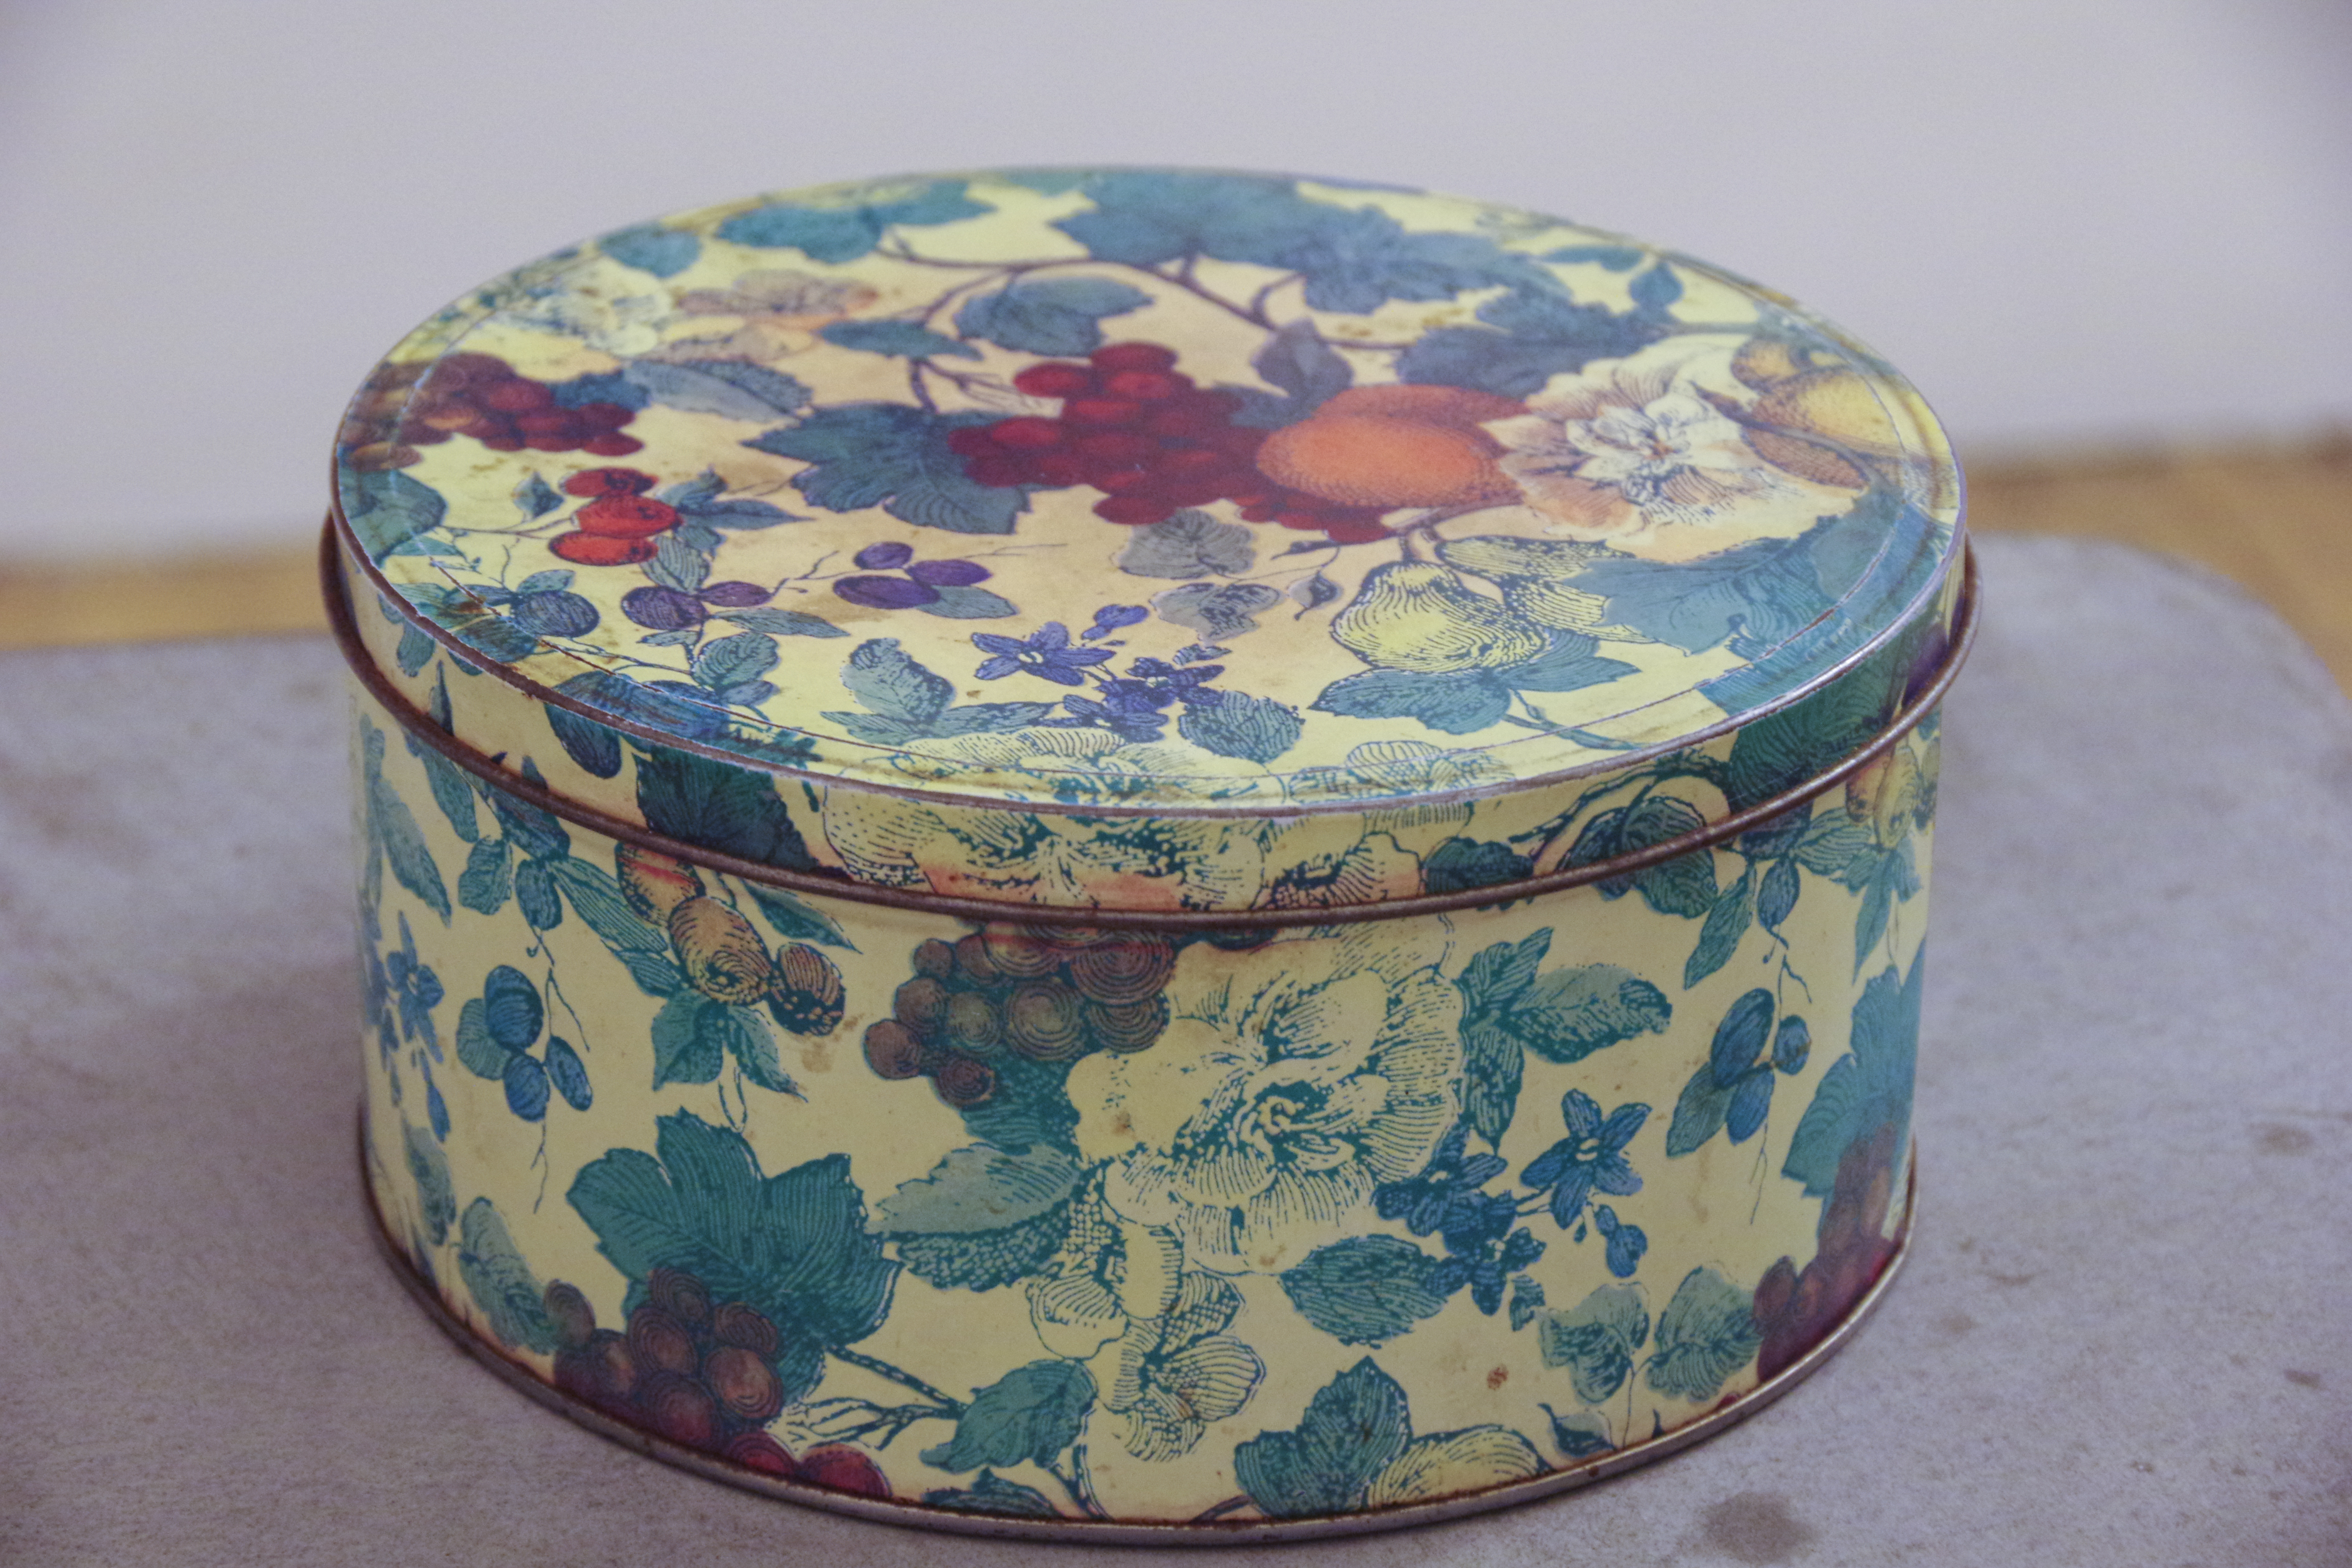
cookie, box, hat, porcelain, serveware, pattern, circle, fashion accessory, ceramic, creative arts, table, rectangle, cylinder, dishware, metal, electric blue, art, oval, earthenware